Ginger

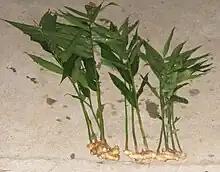
Freshly washed ginger

The size of the ginger rhizome is essential to the production of ginger. The larger the rhizome piece, the faster ginger will be produced and therefore the faster it will be sold onto the market. Prior to planting the seed rhizomes, farmers are required to treat the seeds to prevent pests, and rhizome rot and other seed-borne diseases. Various ways Indian farmers do seed treatment include dipping the seeds in cow dung emulsion, smoking the seeds before storage, and hot water treatment.